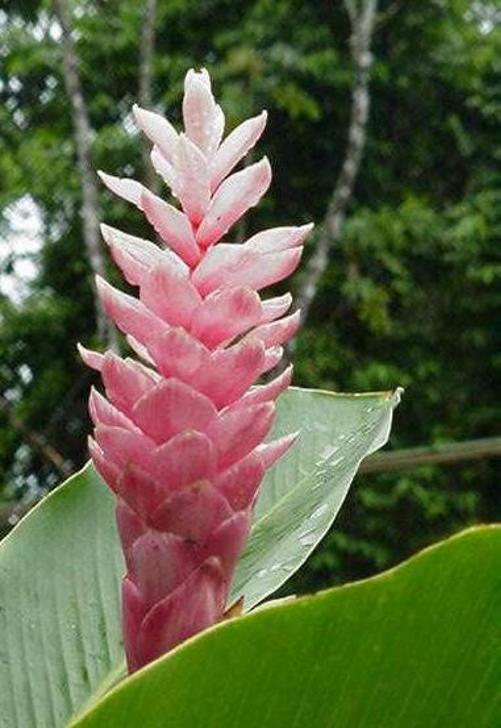
Label: red ginger